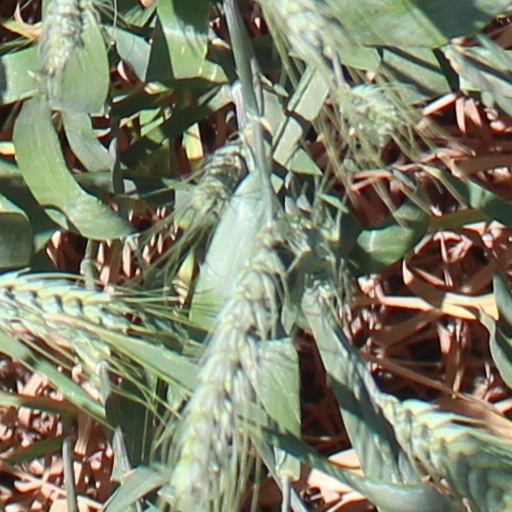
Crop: wheat